Prince-Bishopric of Hildesheim

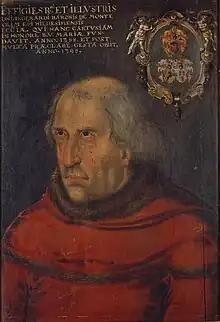
Fourteenth-century bishop Gerard vom Berge

During the reign of the Saxon Ottonian dynasty Hildesheim, together with the neighbouring bishoprics of Halberstadt and Magdeburg, became the central ecclesiastical territory of the Holy Roman Empire. Bishop Bernward (993-1022) built up the cathedral district with a strong twelve-towered wall, built the Michaeliskirche, and commissioned bronze doors for the cathedral. During the tenure of his successor Gotthard (1022-1038), the cathedral school became a center for learning. Bernward and Gotthard added much to the architectonic and cultural tradition of the present-day World Heritage Site.